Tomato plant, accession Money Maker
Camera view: tilt-top (135 deg); turntable rotation: 120 degrees
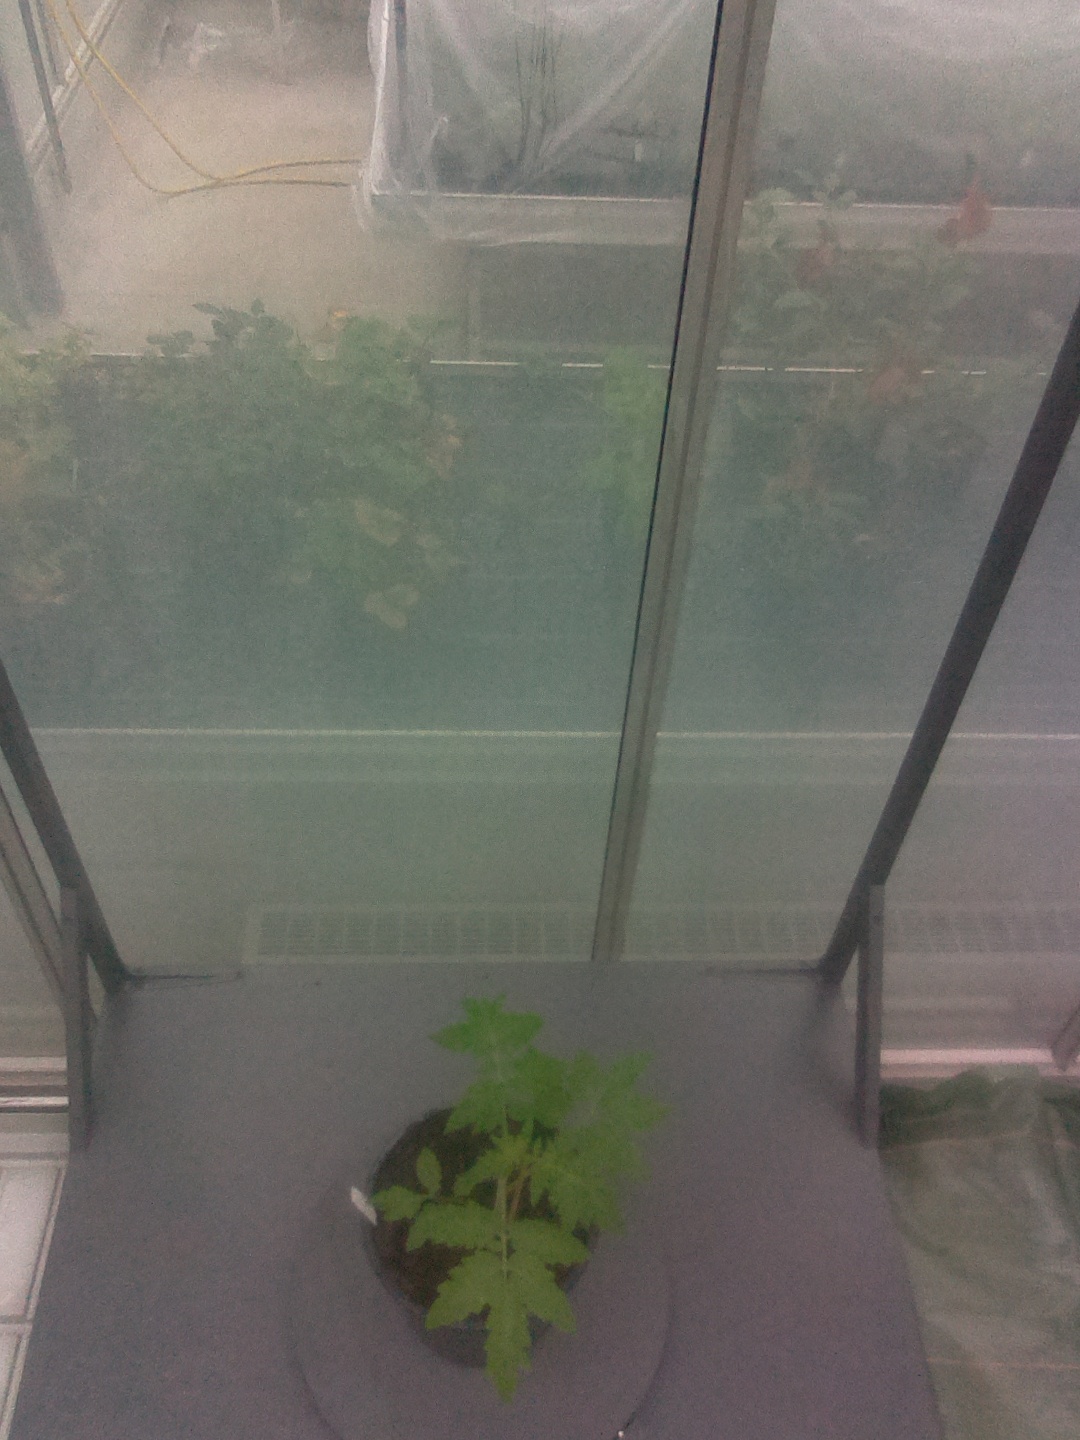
BBCH growth stage 13: 6 of true leaves visible